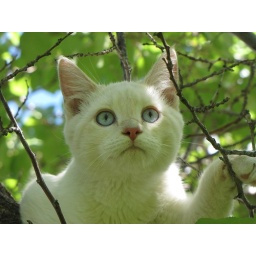
This kitten was caught playing cat games in the low branches of a tree. A real cutie! sf